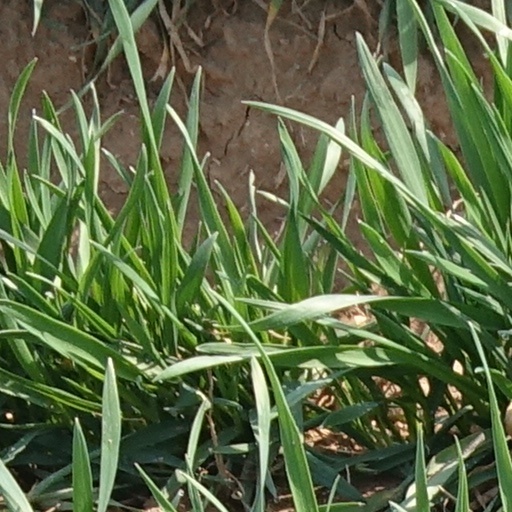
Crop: wheat